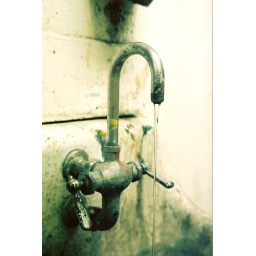
just a dirty sink in the art/sculpture lab building taken one late night painting